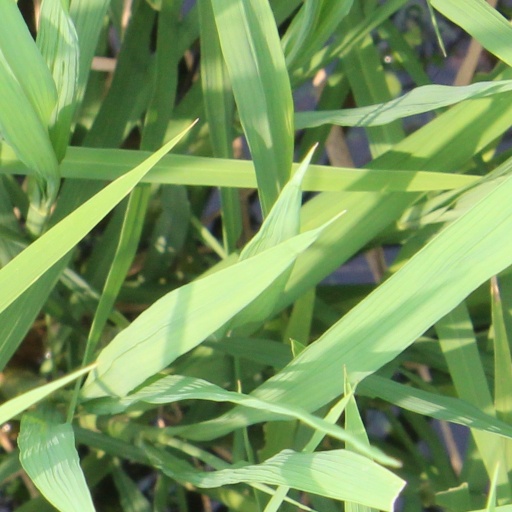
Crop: rice